Garfield Elementary School (Garfield, Arkansas)

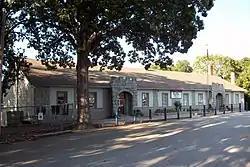

The Garfield Elementary School is a historic school building on United States Route 62 in Garfield, Arkansas, near its junction with Arkansas Highway 127. It is a public elementary school of Rogers Public Schools.